Occupy Toronto

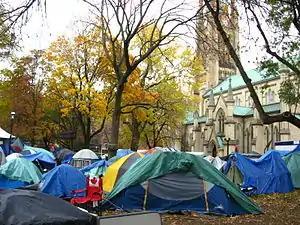
Tents next to the Cathedral Church of St. James

Occupy Toronto was a protest and demonstration that began on October 15, 2011, in Toronto, Ontario, near Bay Street in Downtown Toronto's Financial District and moved to St. James Park.